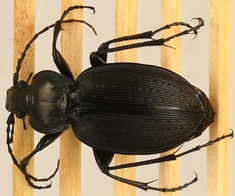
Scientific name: Carabus goryi
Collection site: Mountain Lake Biological Station NEON (MLBS), plot MLBS_006